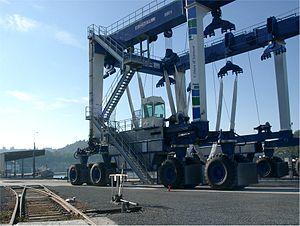
Le Légué est un port de commerce, de pêche et de plaisance situé en Bretagne entre les villes de Saint-Brieuc et Plérin.